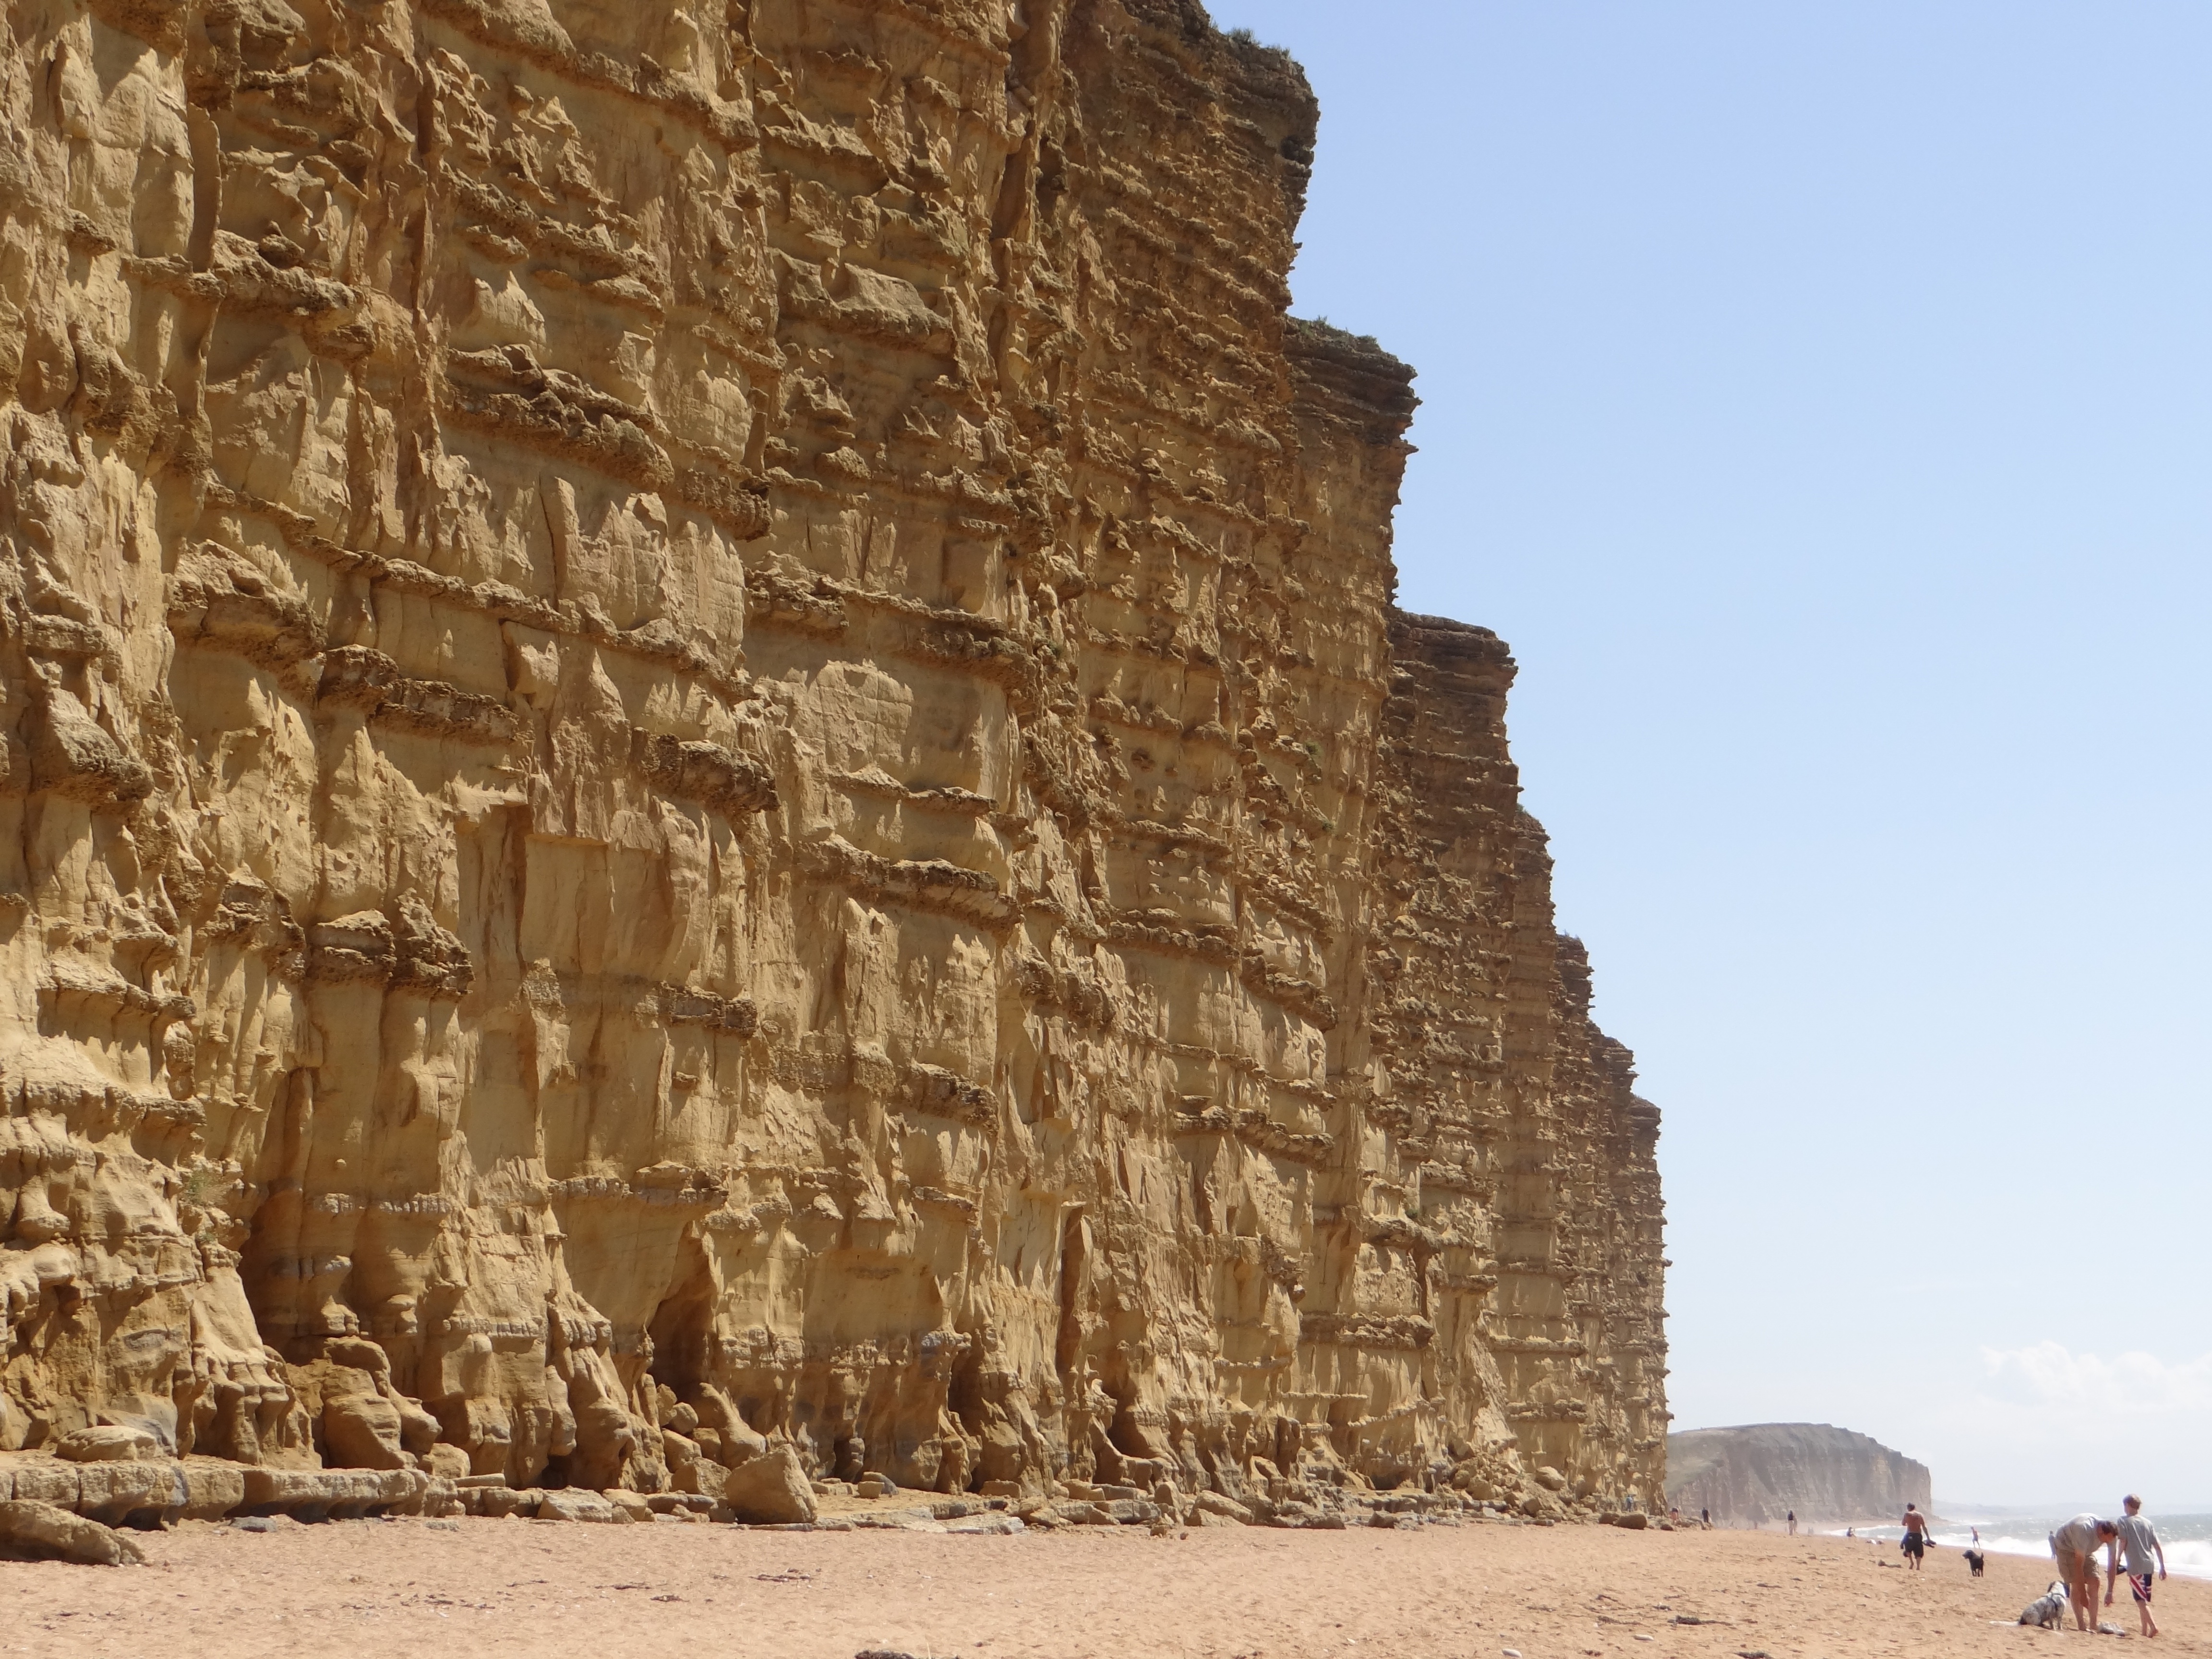
beach, coast, sand, rock, building, wall, monument, formation, cliff, surf, holiday, landmark, steep, fortification, tourism, terrain, place of worship, england, geology, temple, ruins, cliffs, monastery, history, rocky coast, wadi, monolith, archaeological site, unesco world heritage site, hindu temple, historic site, ancient history, egyptian temple, maya civilization